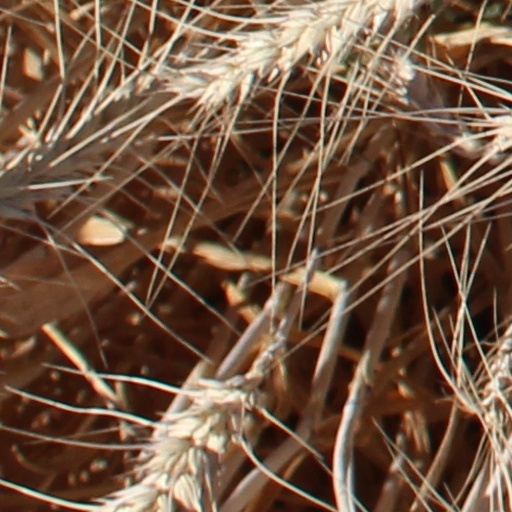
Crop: wheat